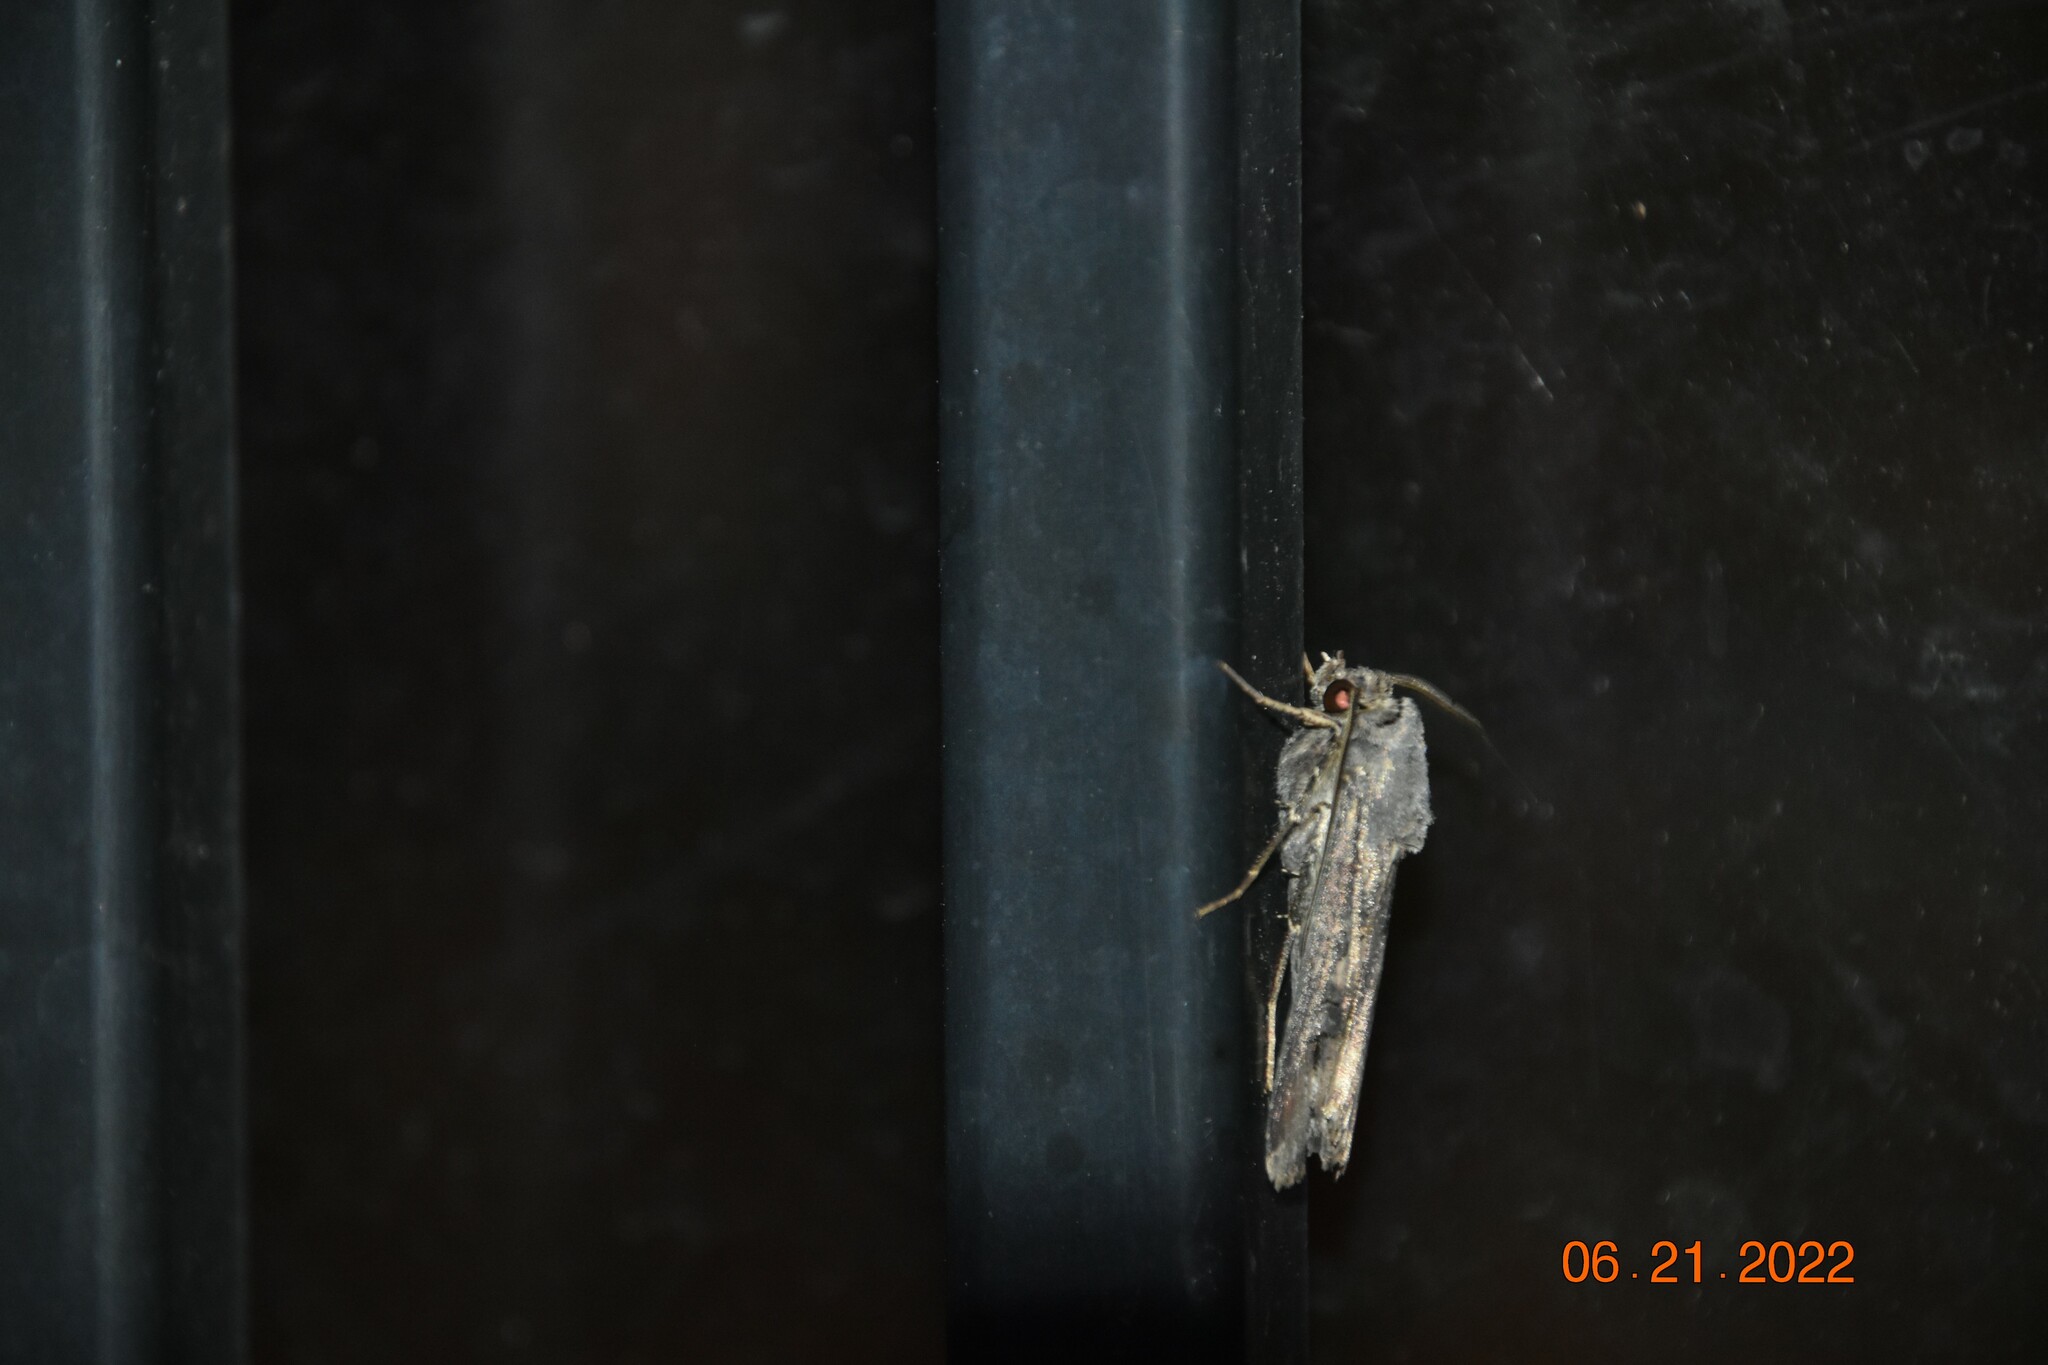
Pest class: cutworms